Virginia Hinshaw

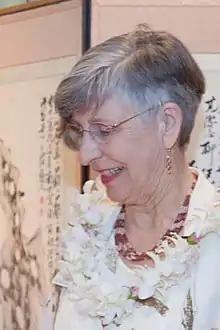
Virginia Hinshaw

Virginia S. Hinshaw is a scientist with expertise in microbiology, virology and influenza resulting in numerous publications. She served as vice-chancellor at U of Wisconsin Madison and chancellor at University of Hawai'i Manoa campus.